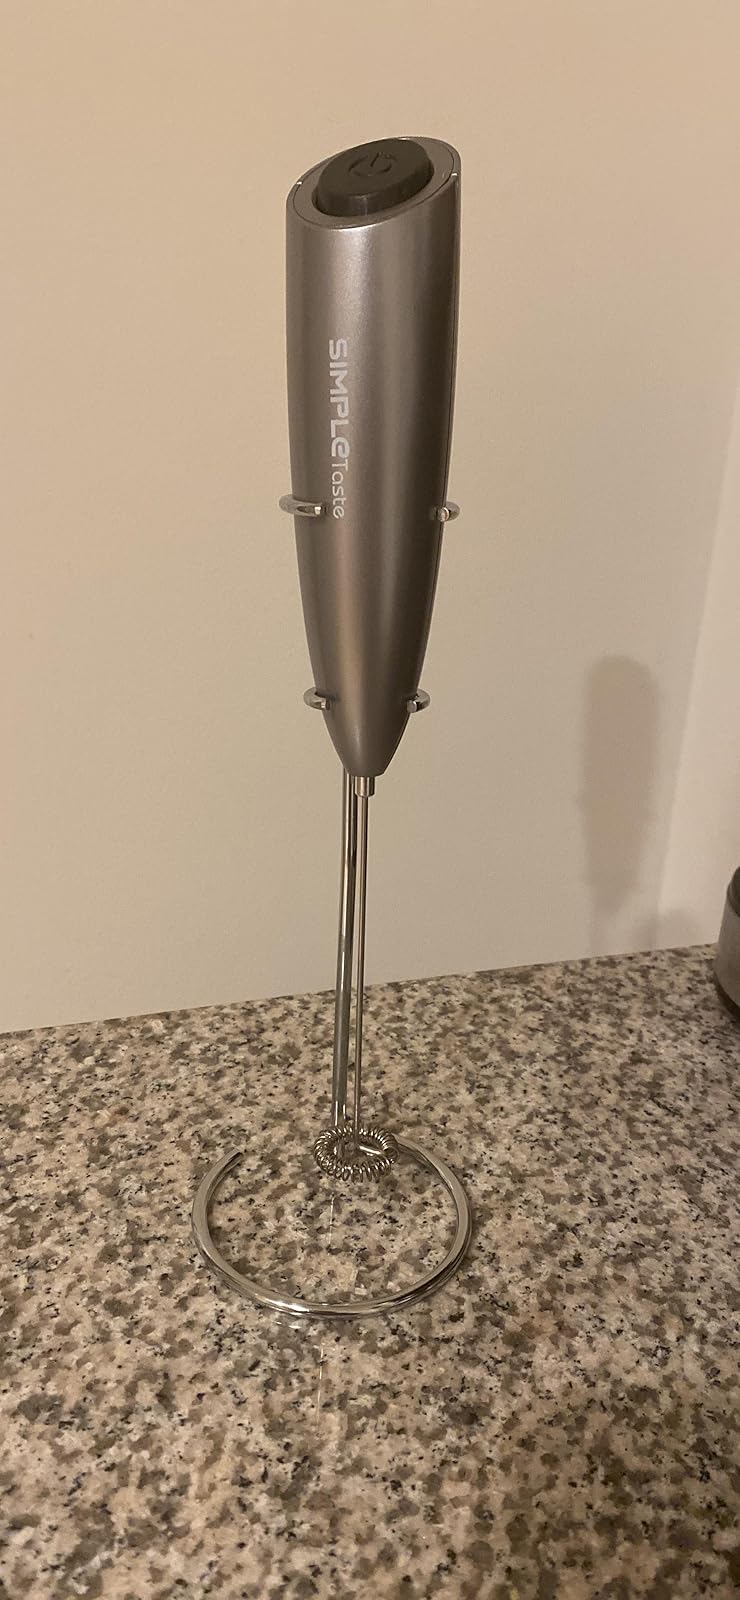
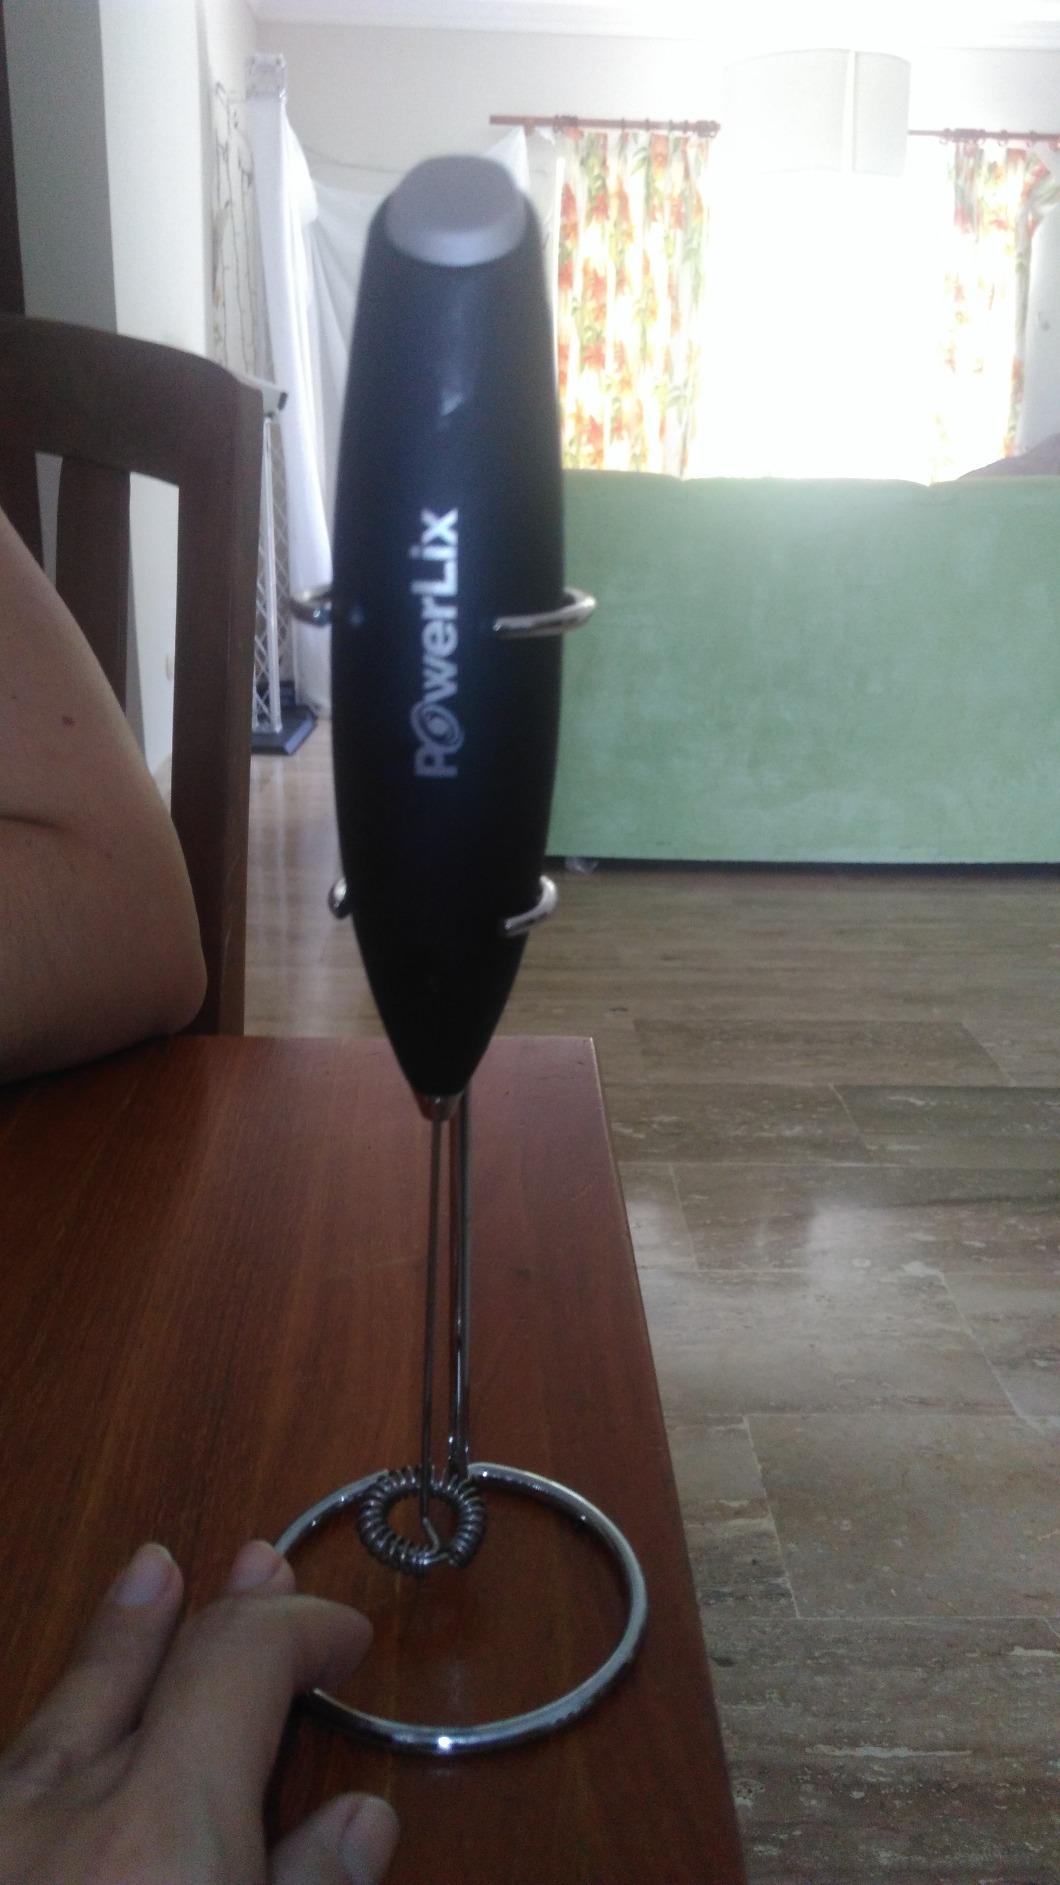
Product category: items_mixer
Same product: no